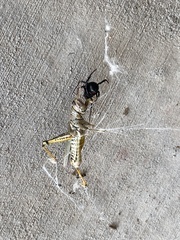
Species: Lactrodectus_hesperus